Desperate Measures (film)

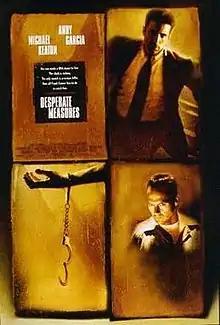
Theatrical release poster

Desperate Measures is a 1998 American action thriller film starring Michael Keaton, Andy García, Marcia Gay Harden and Brian Cox, directed by Barbet Schroeder. It was filmed in both the San Francisco Bay Area and downtown Pittsburgh with such landmarks as the BNY Mellon Center, the Allegheny County Courthouse and the Oakland Bay Bridge. The film was released on January 30, 1998, and was a critical and financial failure. However, Andy García won an ALMA Award for "Outstanding Actor in a Feature Film in a Crossover Role".